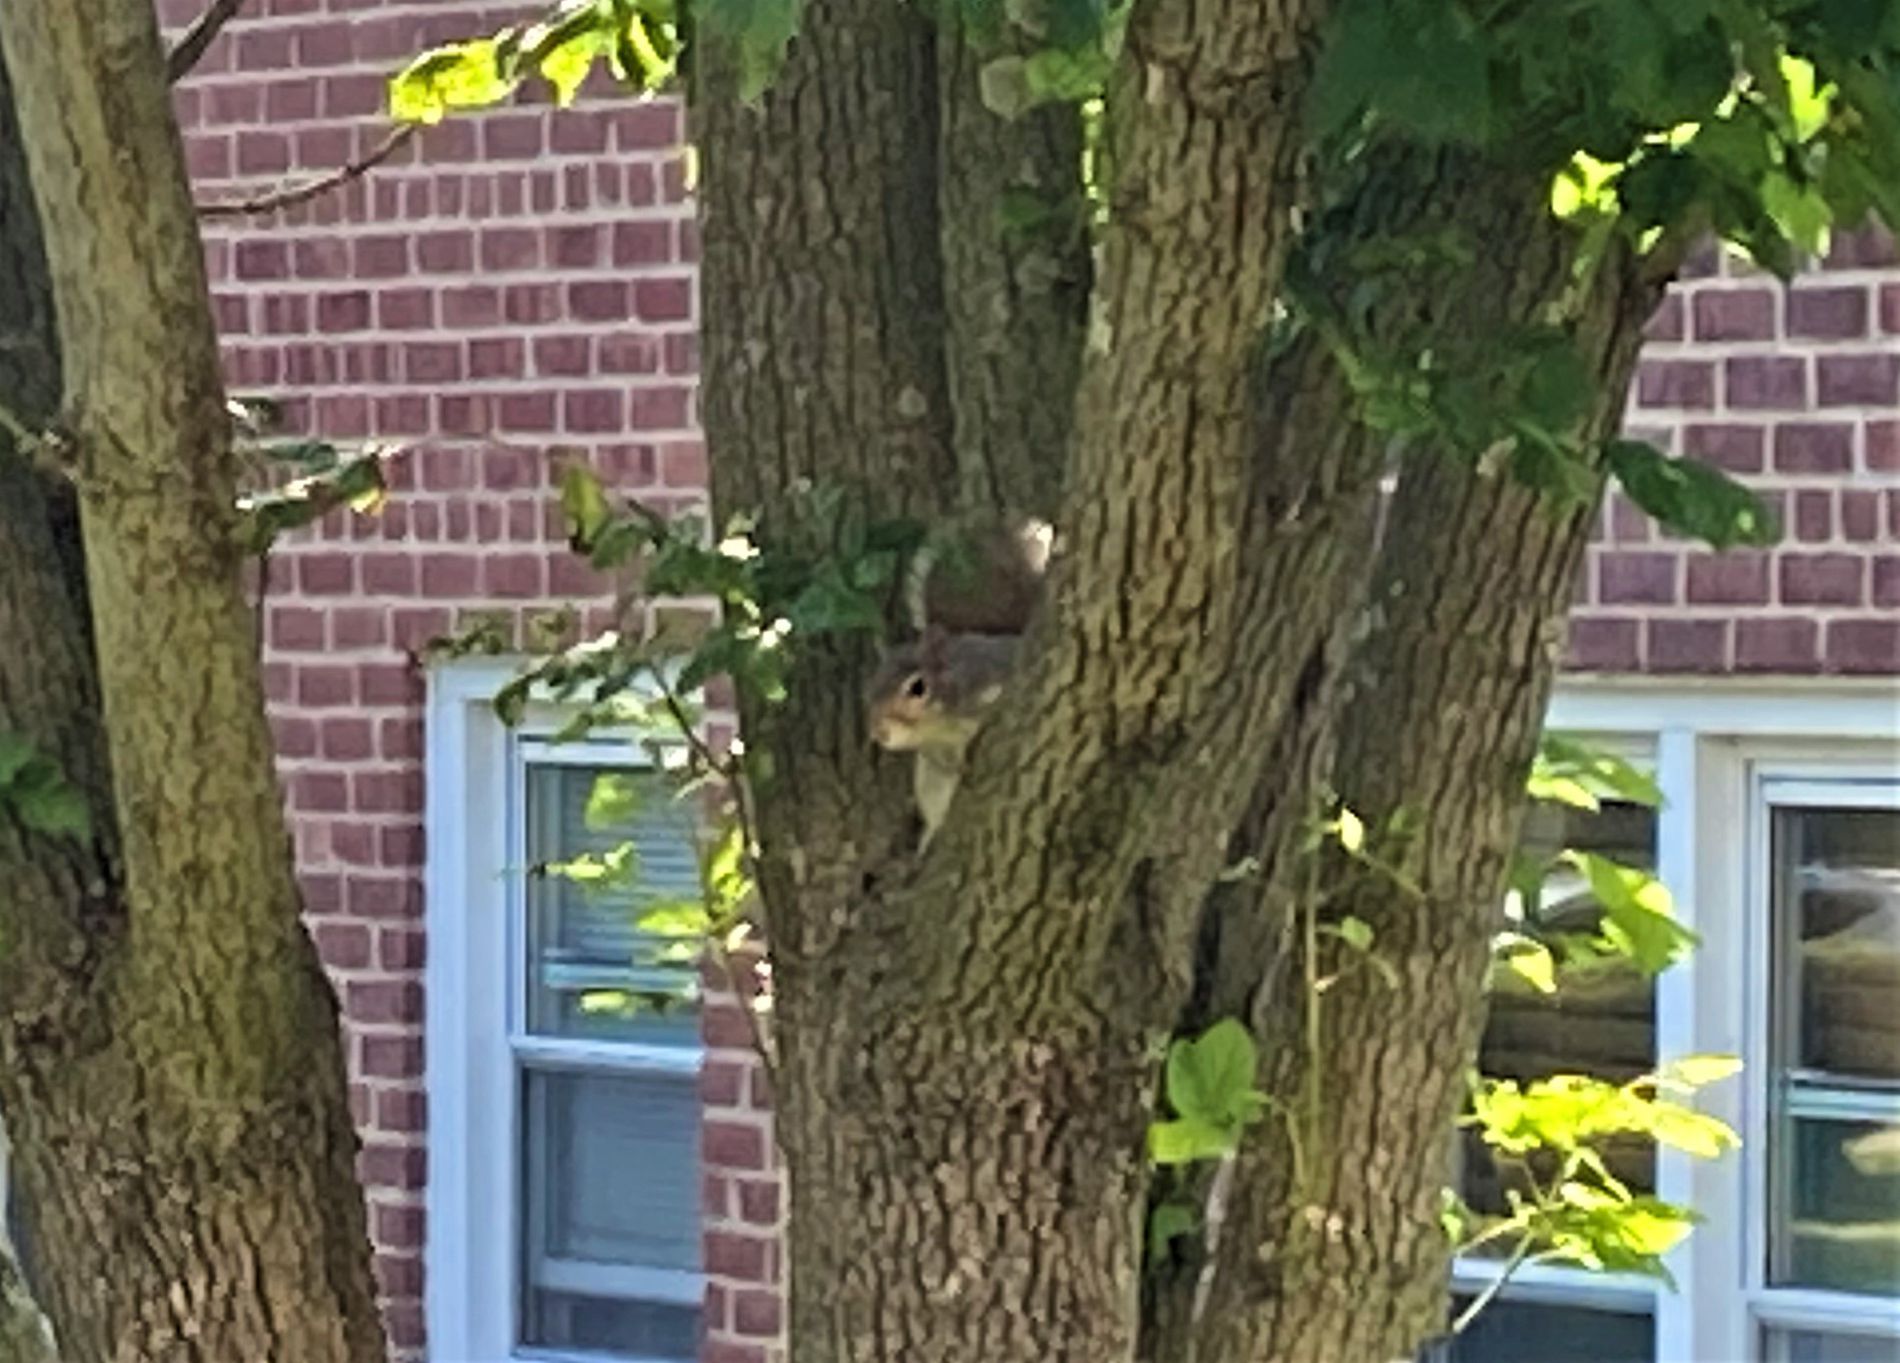
Squirrel in the Tree
A gray squirrel sitting in the fork of a tree trunk. hidden among green leaves. The tree is in front of a red brick building with white windows in the background. The squirrel appears alert, peeking out from the tree, blending into its surroundings.
A medium shot taken from a distance, showing the squirrel in the tree blending into its surroundings. The lighting is Bright natural, coming from sunlight through the leaves. The earthy browns of the tree and squirrel contrast with the muted reds of the brick building, while soft greens add vibrancy. The overall mood is Calm and peaceful, with a quiet, natural feeling.
Labels: Plant, Tree, Tree Trunk, Oak, Brick, Leaf, Animal, Mammal, Kangaroo, Rodent, Squirrel, Vegetation, Potted Plant, Sycamore, building
Camera: Apple iPhone SE (2nd generation)
Lens: iPhone SE (2nd generation) back camera 3.99mm f/1.8
Aperture: F1.8
Exposure: 1/187 sec
ISO: 20
Focal length: 4.0 mm